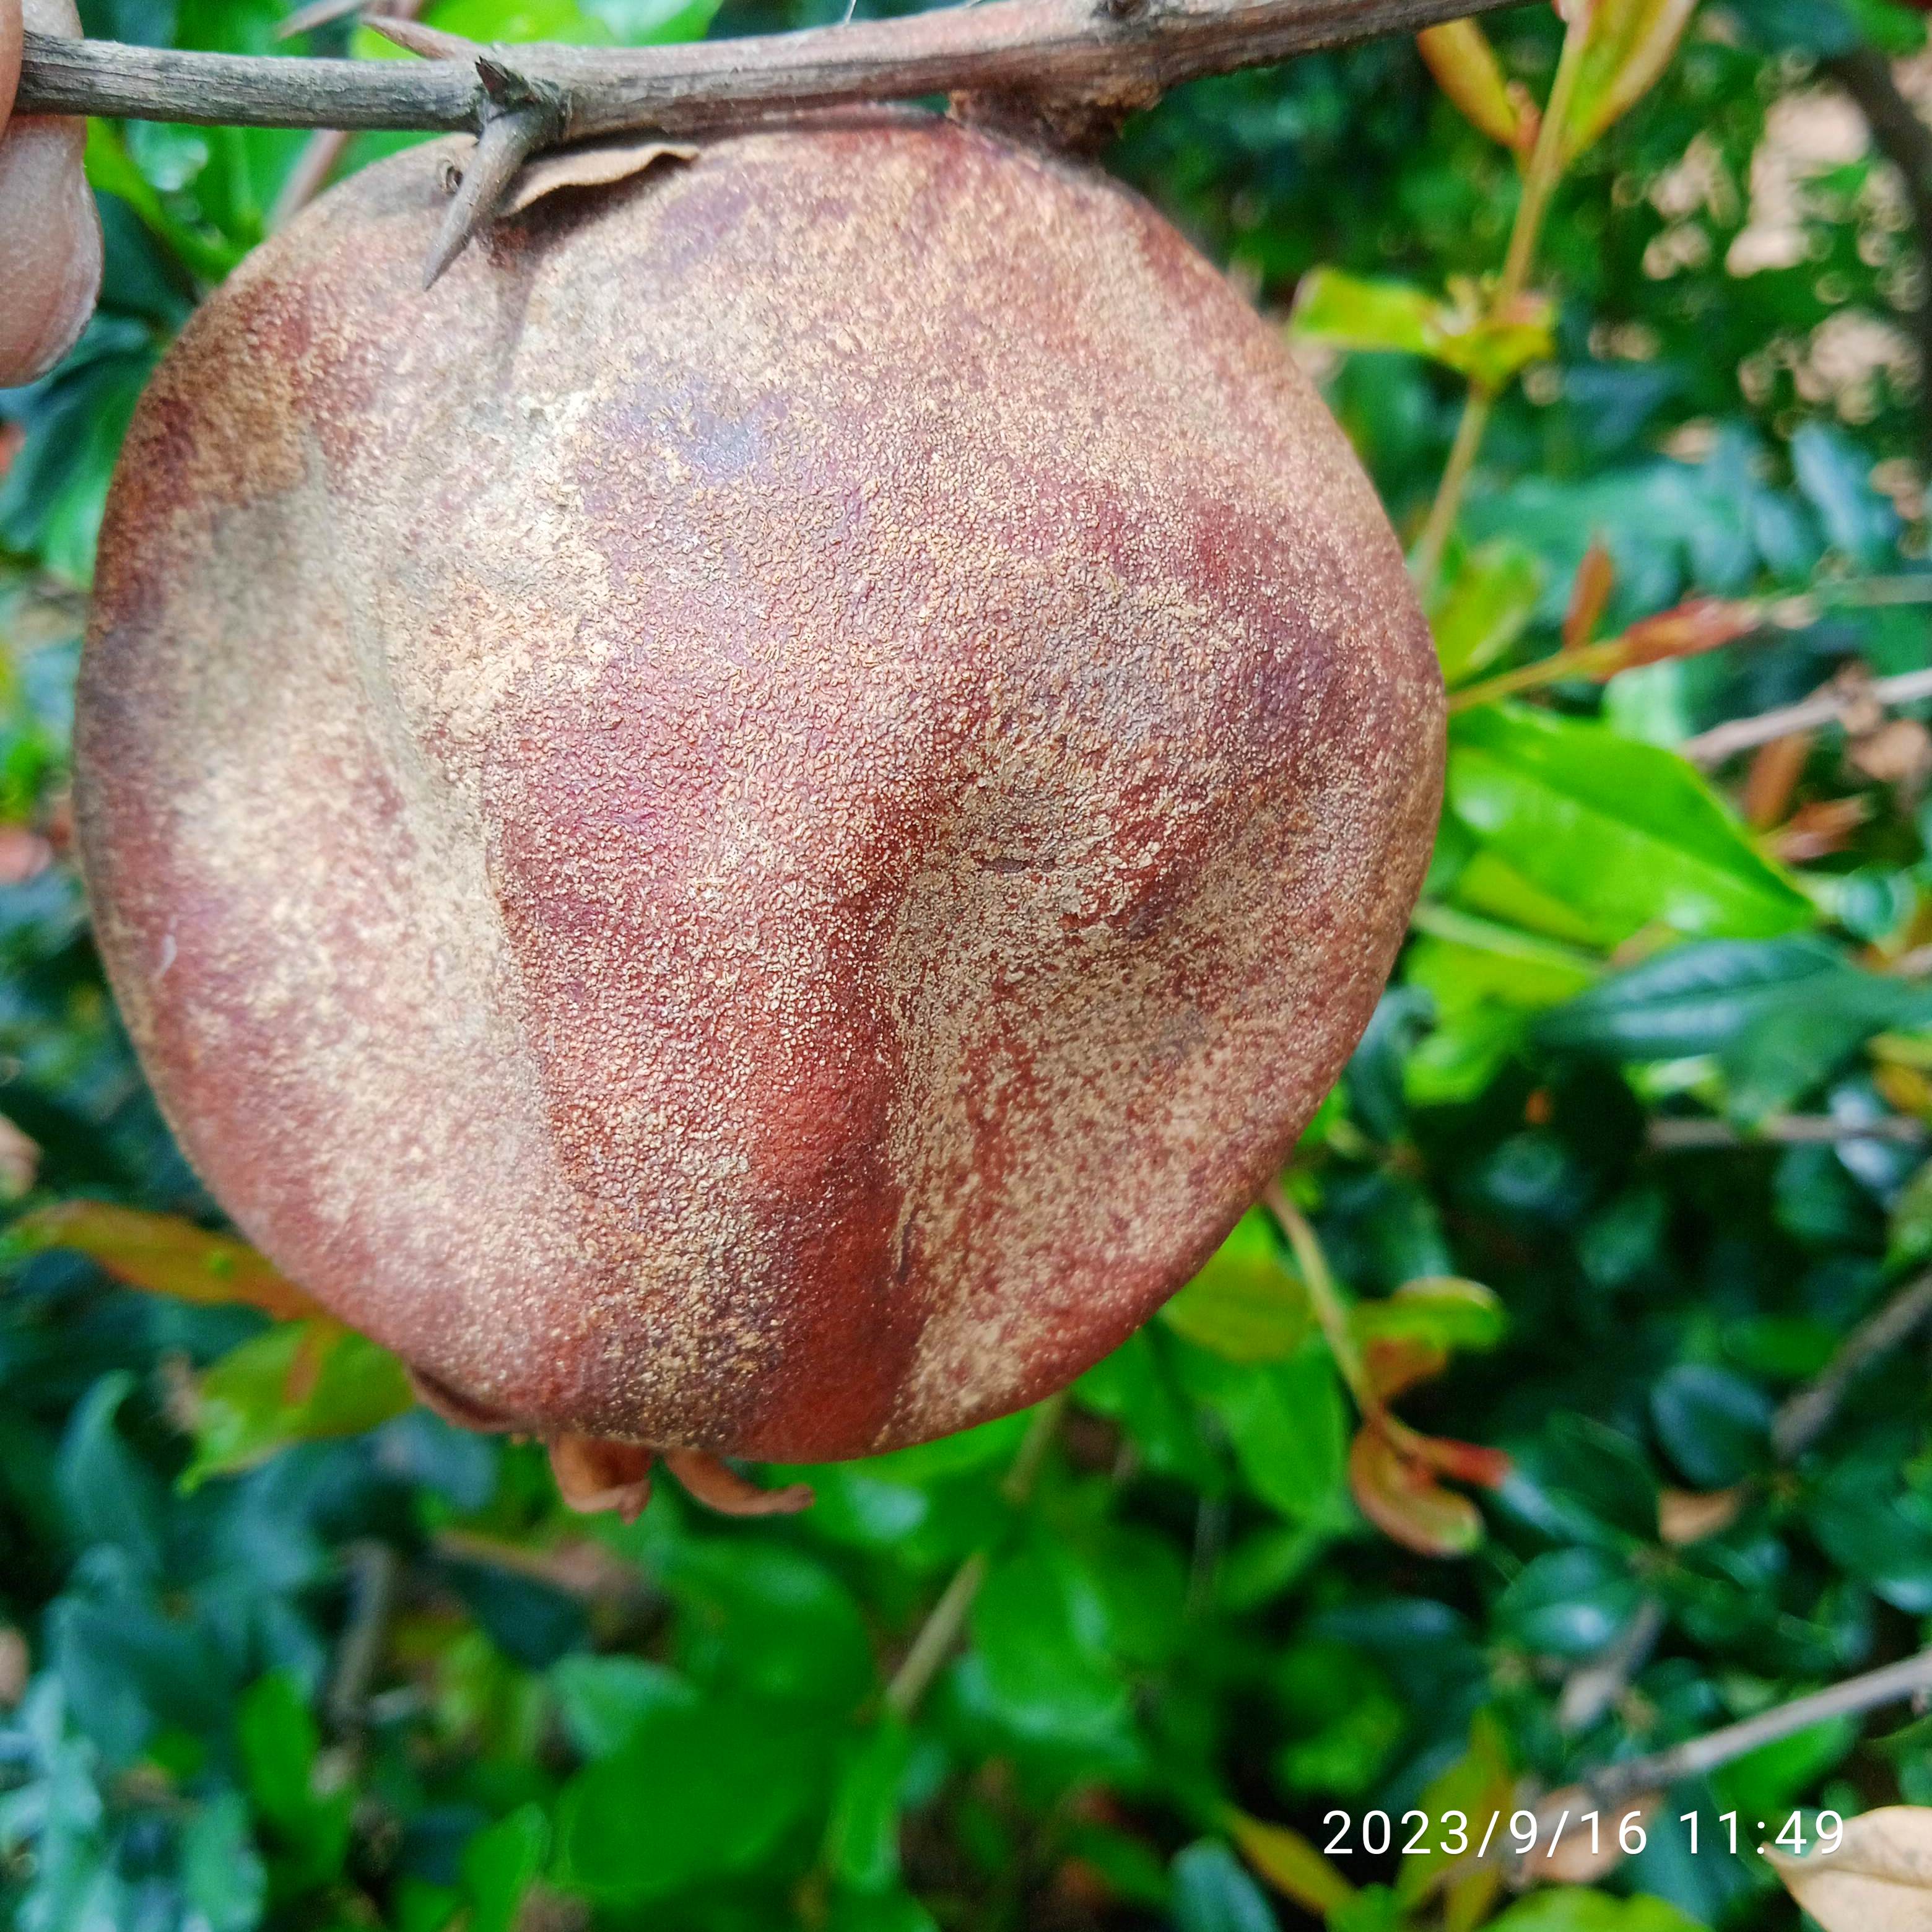
Label: Alternaria